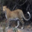
Label: leopard